Haruhi Suzumiya

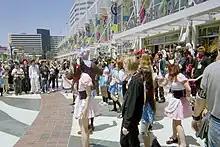
Fans performing the "Hare Hare Yukai" dance at Anime Expo 2007

The anime series became an Internet phenomenon in Japan, Asia, and English-speaking countries. Over 2,000 clips of the series and user-created parodies and homages were posted to video sharing websites such as YouTube and the Japanese video-sharing website Nico Nico Douga.